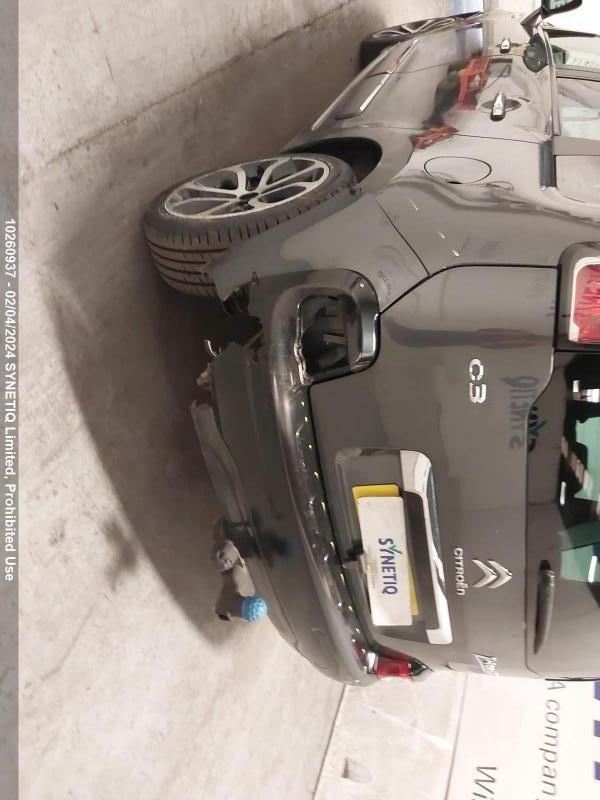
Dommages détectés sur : pare-choc arrière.
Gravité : majeur